Richborough

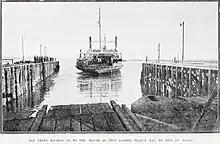
Train ferry backing into Richborough wharf about 1919

During the First World War the capacity of Dover and other nearby ports was found to be inadequate, and a major harbour was constructed at Richborough. Its purpose was to provide the British Expeditionary Force with its heavy equipment (tanks, guns, railway locomotives, ammunition, horses and fuel).